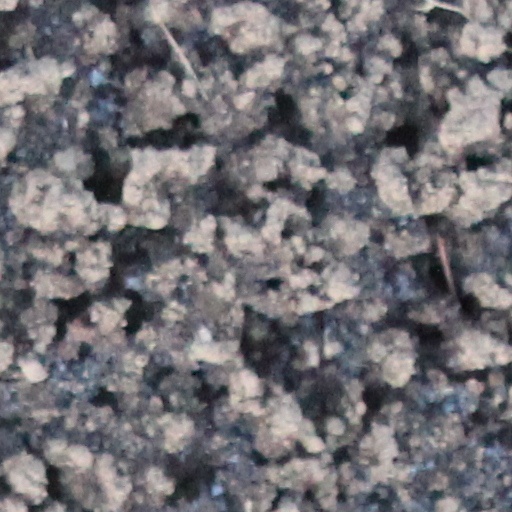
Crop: wheat